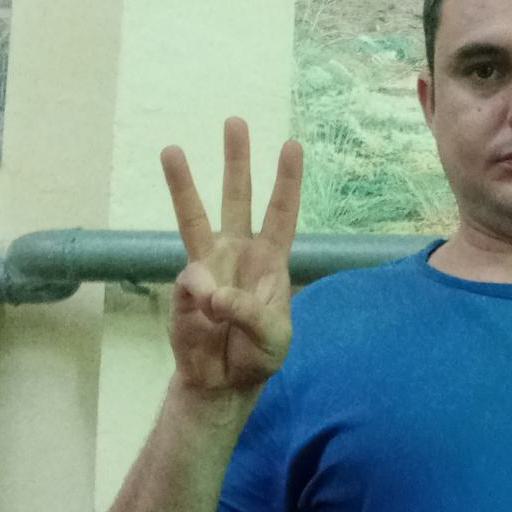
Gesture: three